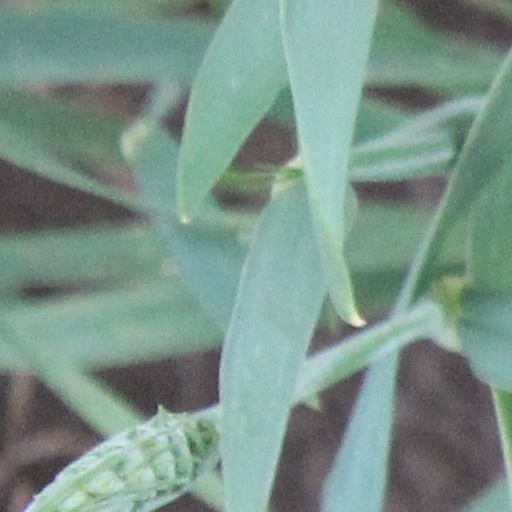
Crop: wheat